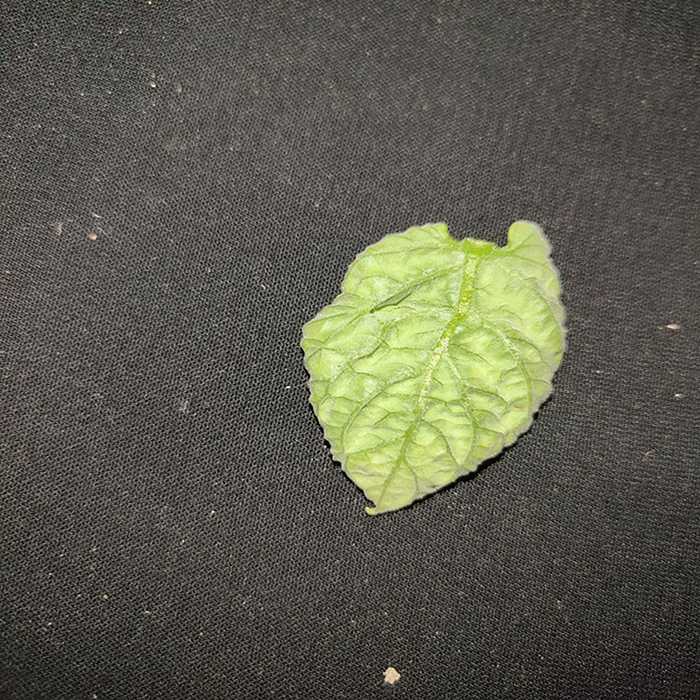
Plant: Tomato
Label: Tomato leaf curl virus